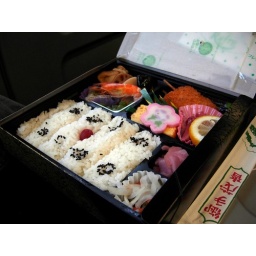
MrC's Bento box lunch on the shinkansen train in Japan